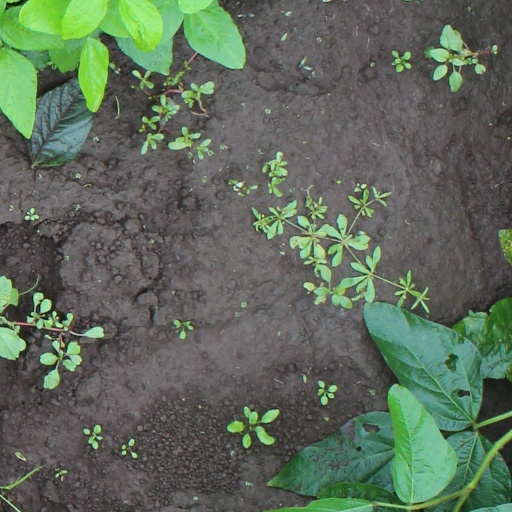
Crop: soybean